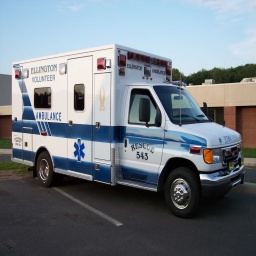
Label: ambulance